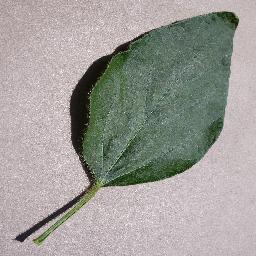
Label: Soybean___healthy